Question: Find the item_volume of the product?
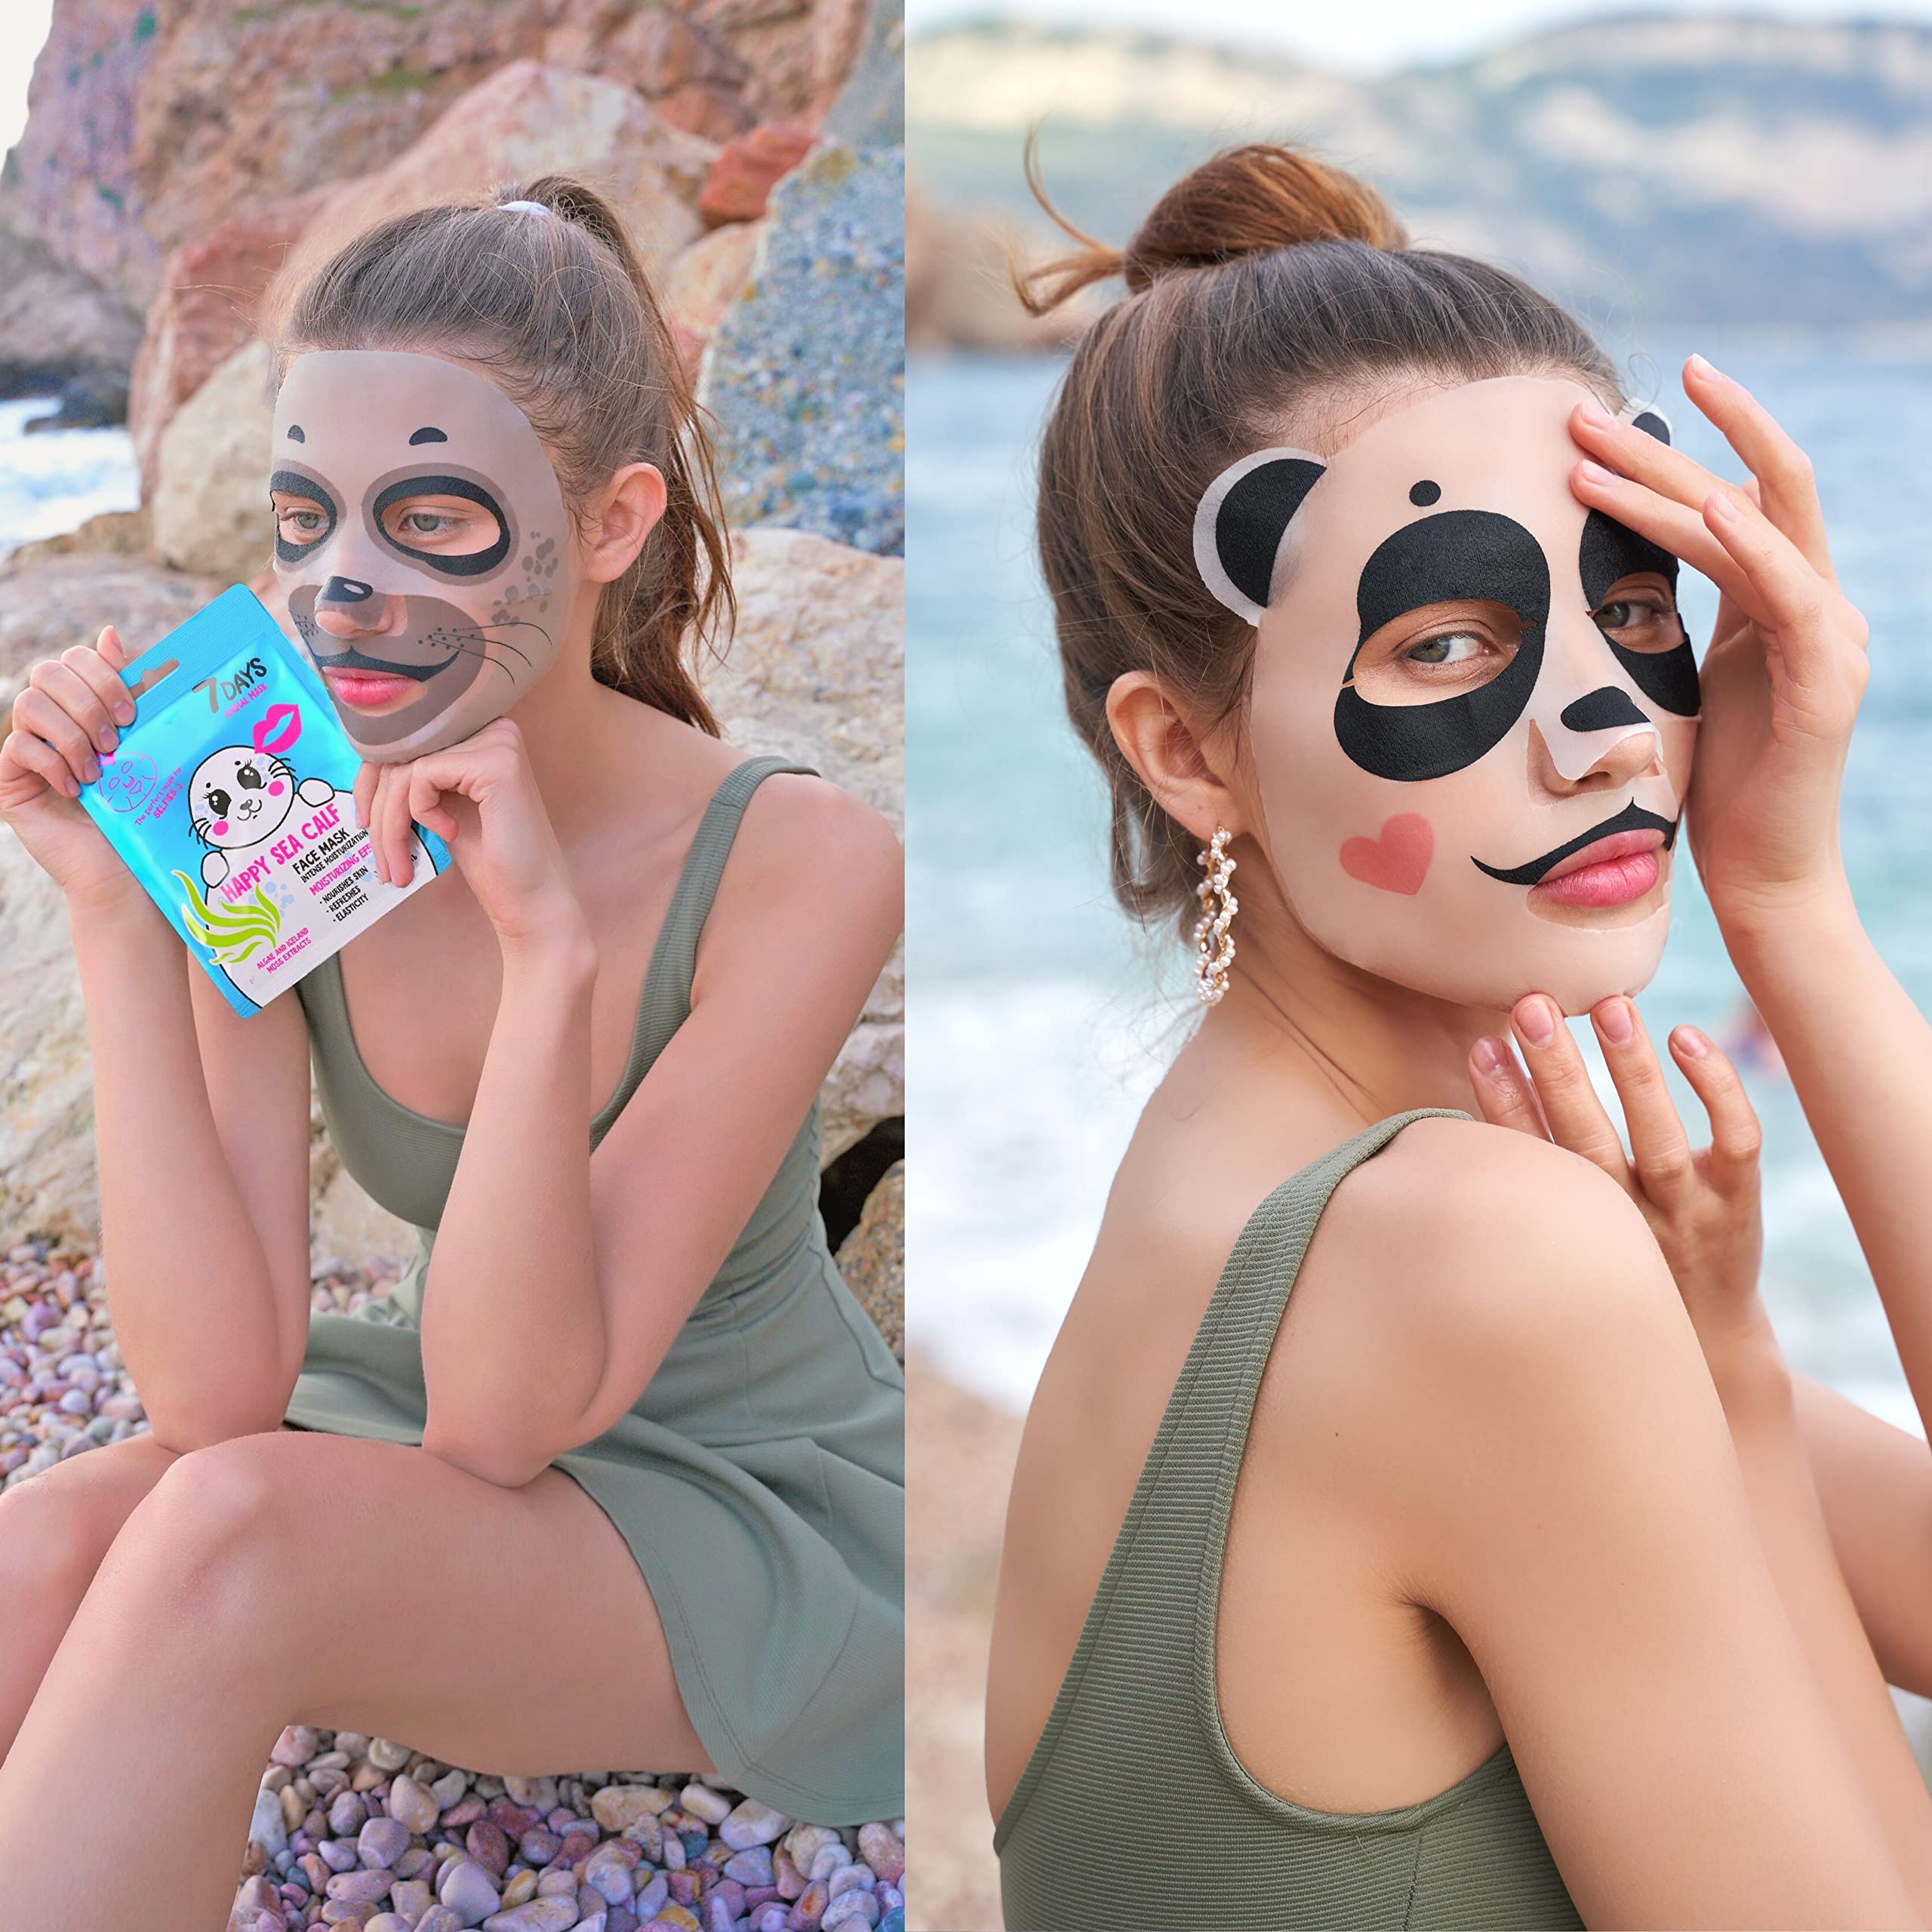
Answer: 7.0 millilitre